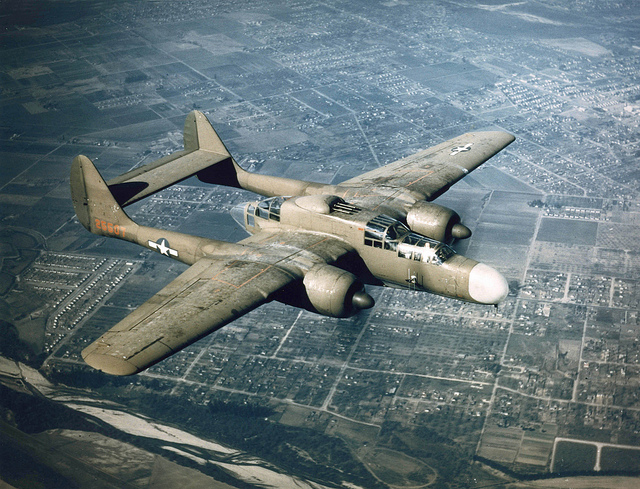
user: Given an image and a question. Answer the question in a short answer. Question: What branch of the military flies this aircraft? Short Answer:
assistant: air force